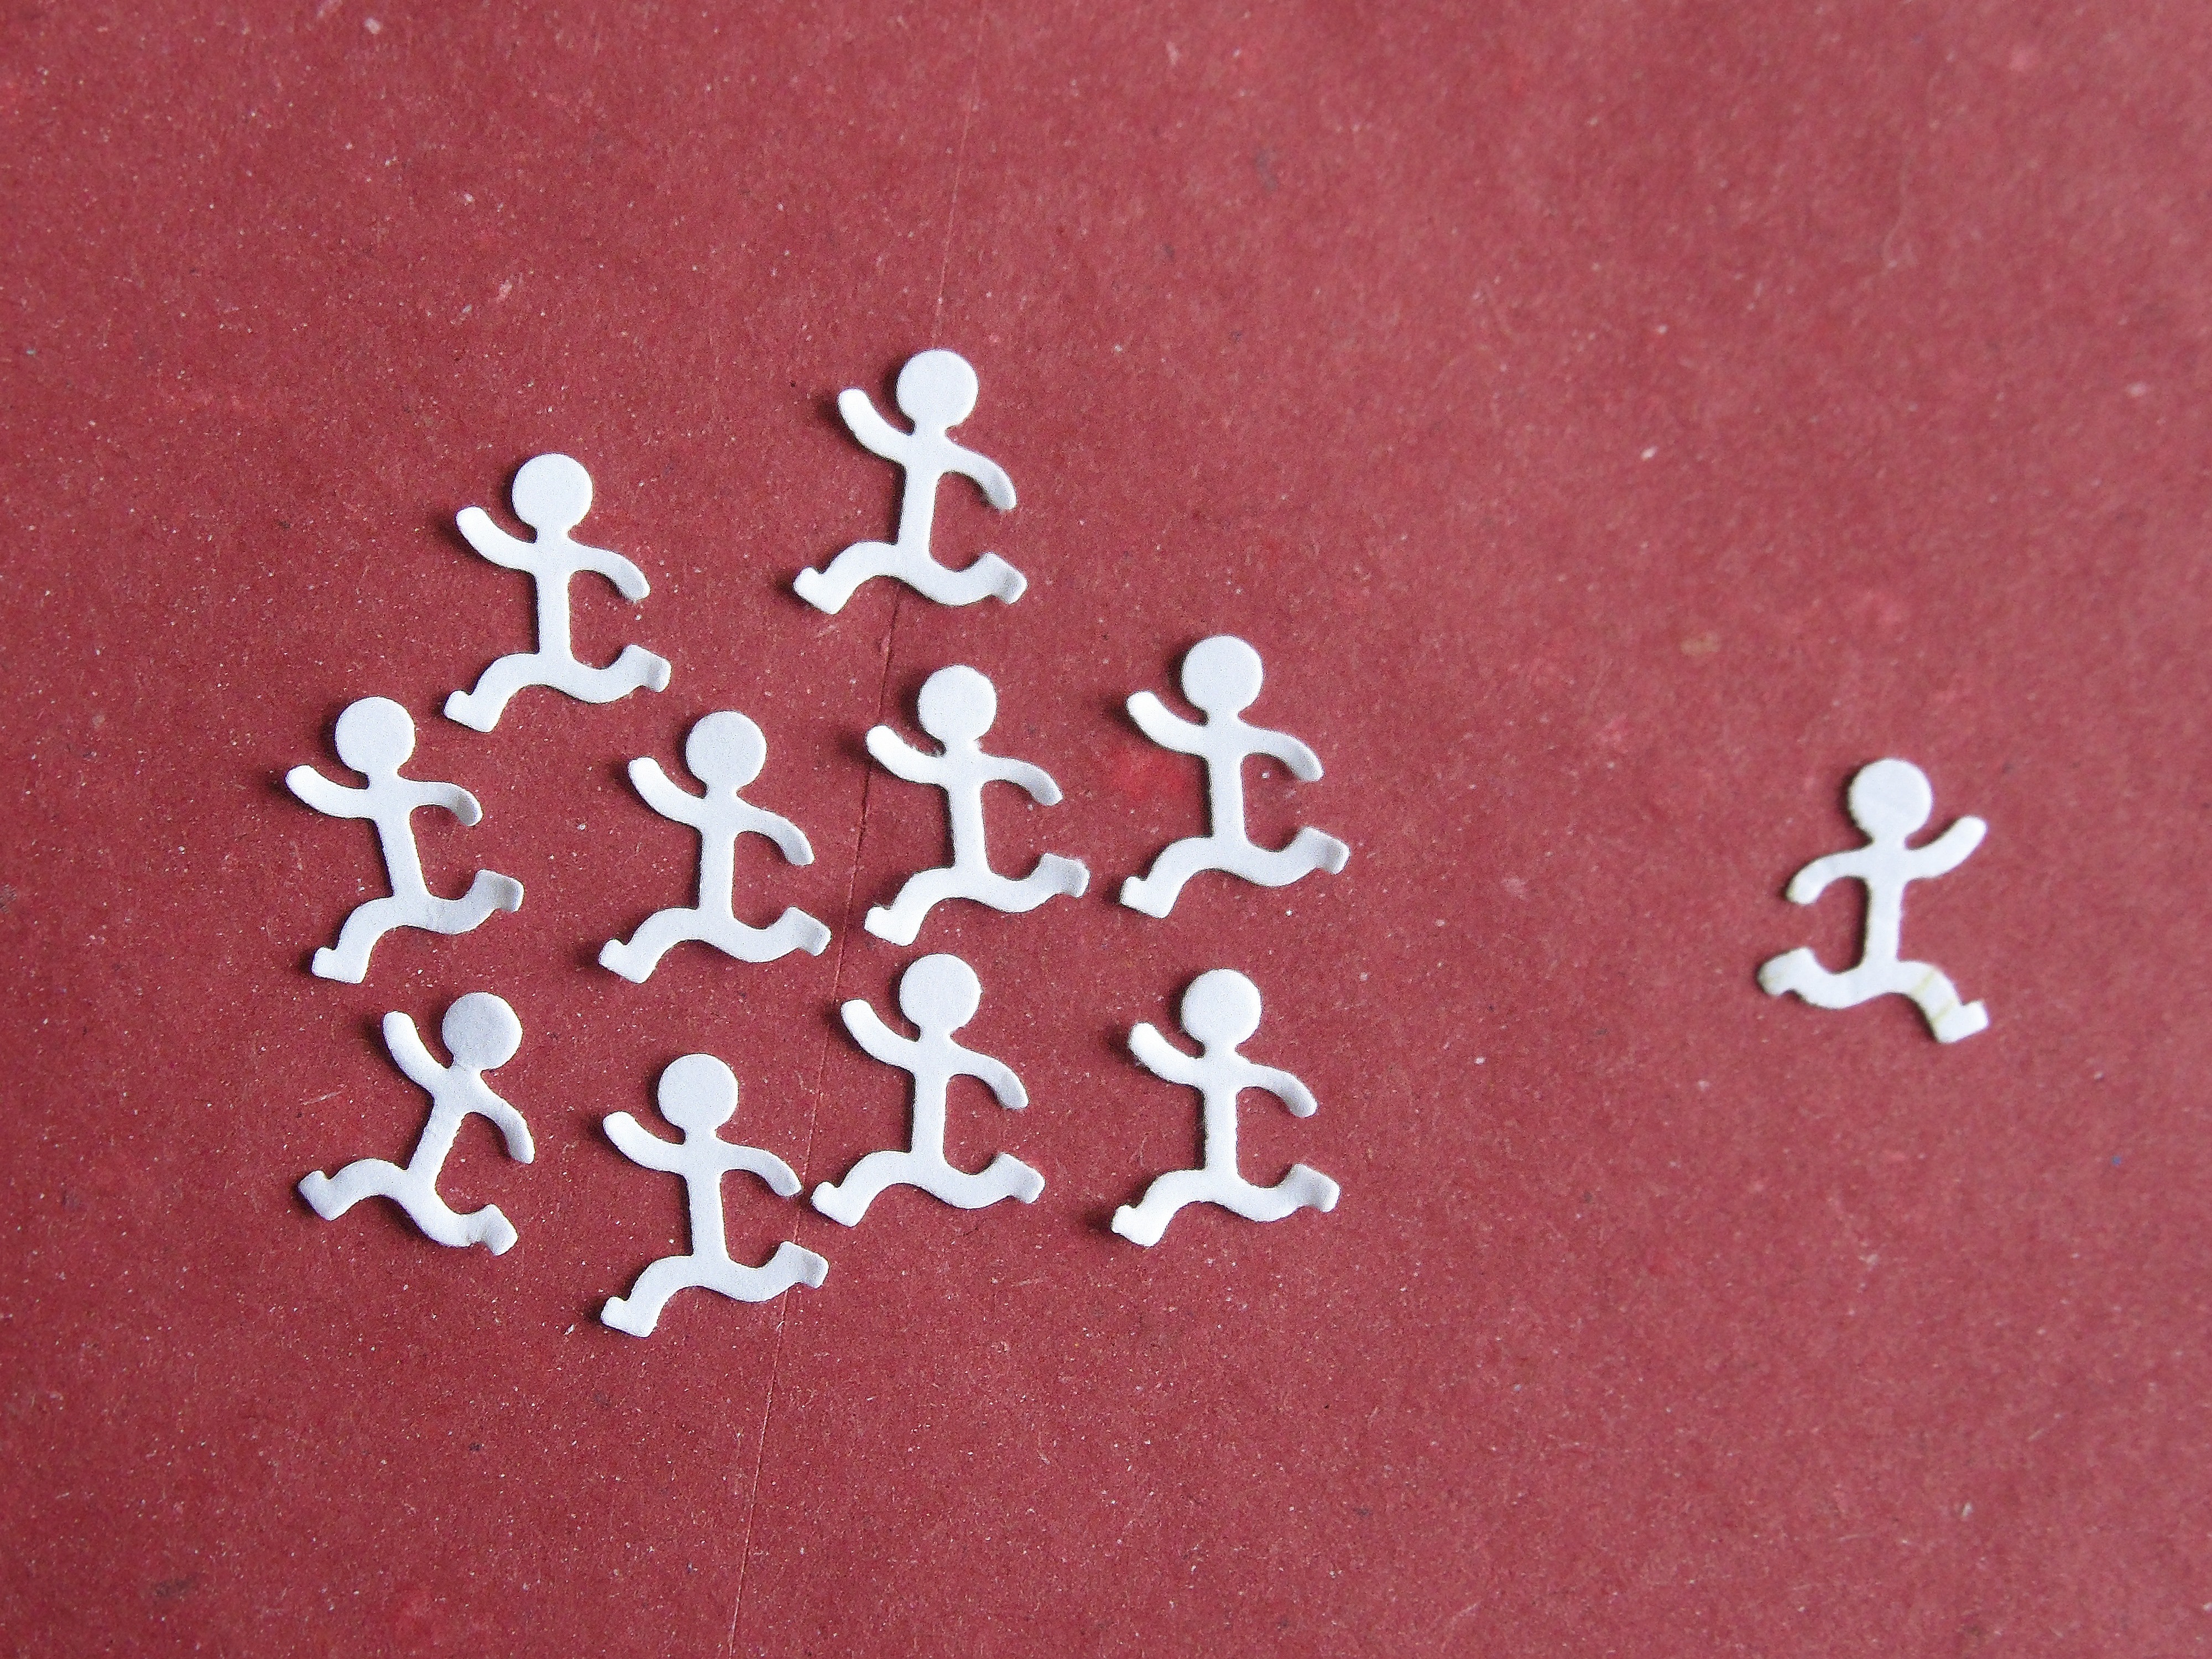
man, group, petal, number, heart, action, pink, font, men, organ, protester, contrary